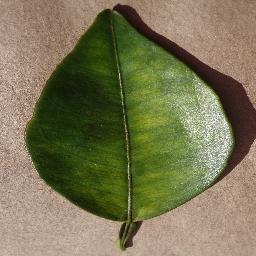
Label: Orange___Haunglongbing_(Citrus_greening)